Torcida organizada

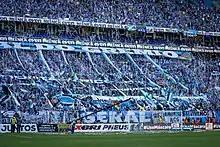
"Geral do Grêmio", one of the first and largests groups organized in a "Barra Brava" style rather than a traditional Brazilian "Torcida Organizada"

Generally speaking, the "torcidas organizadas" have a different supporting style to the barra bravas and ultras: firstly, "torcidas" wear their own uniforms when attending games rather than the club's uniforms, sometimes it is a color that differs from their club's primary color, e.g. Palmeiras "Mancha Verde" wears white while "Torcida Jovem" (Sport Recife) wears yellow as opposed to the club's red-and-black. Additionally, they sing all the time, usually the anthem of the club or songs that are known even to those that are not part of a "torcida". These songs are usually played along with drum beats and other musical instruments, although most are not allowed inside the stadiums. Other significant differences are the enormous flags that are made and expected by everyone in the stadiums. The torcidas usually display a team logo, or even a gigantic team shirt, but a constant in these flags is a reference to the torcida that made them.